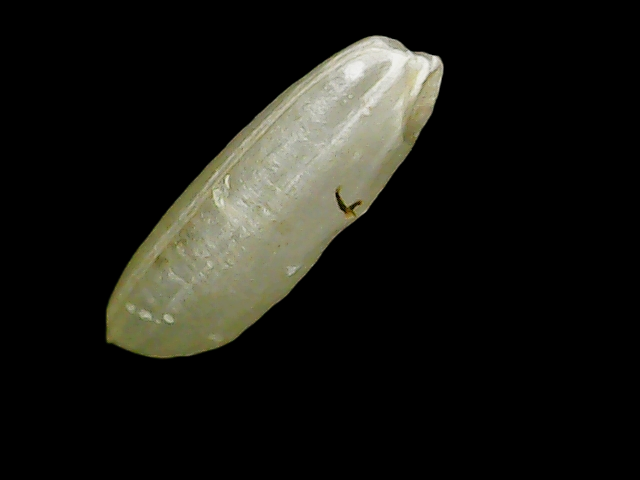
Rice variety: Binadhan26